Pavel Pogrebnyak

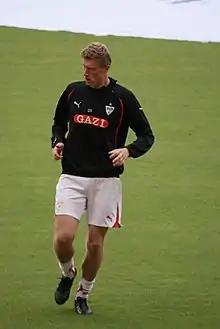
Pogrebnyak in August 2010

On 1 August 2009, he agreed to join VfB Stuttgart. Pogrebnyak made his Bundesliga debut seven days later by playing all 90 minutes in the opening day 2–0 defeat to the defending champions Wolfsburg. He scored his first goal in his second game, on 15 August 2009, in Stuttgart's 4–2 win over Freiburg, in which he also won a penalty.